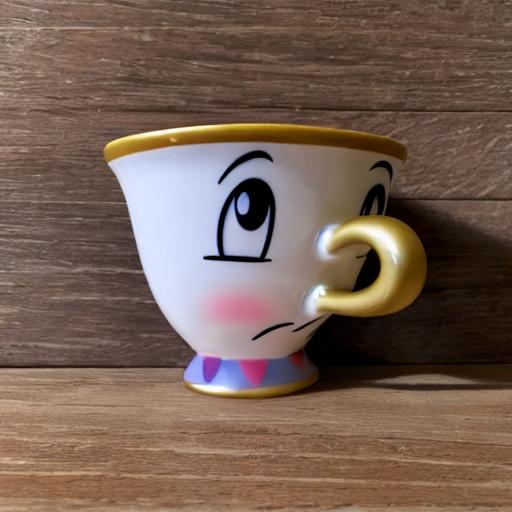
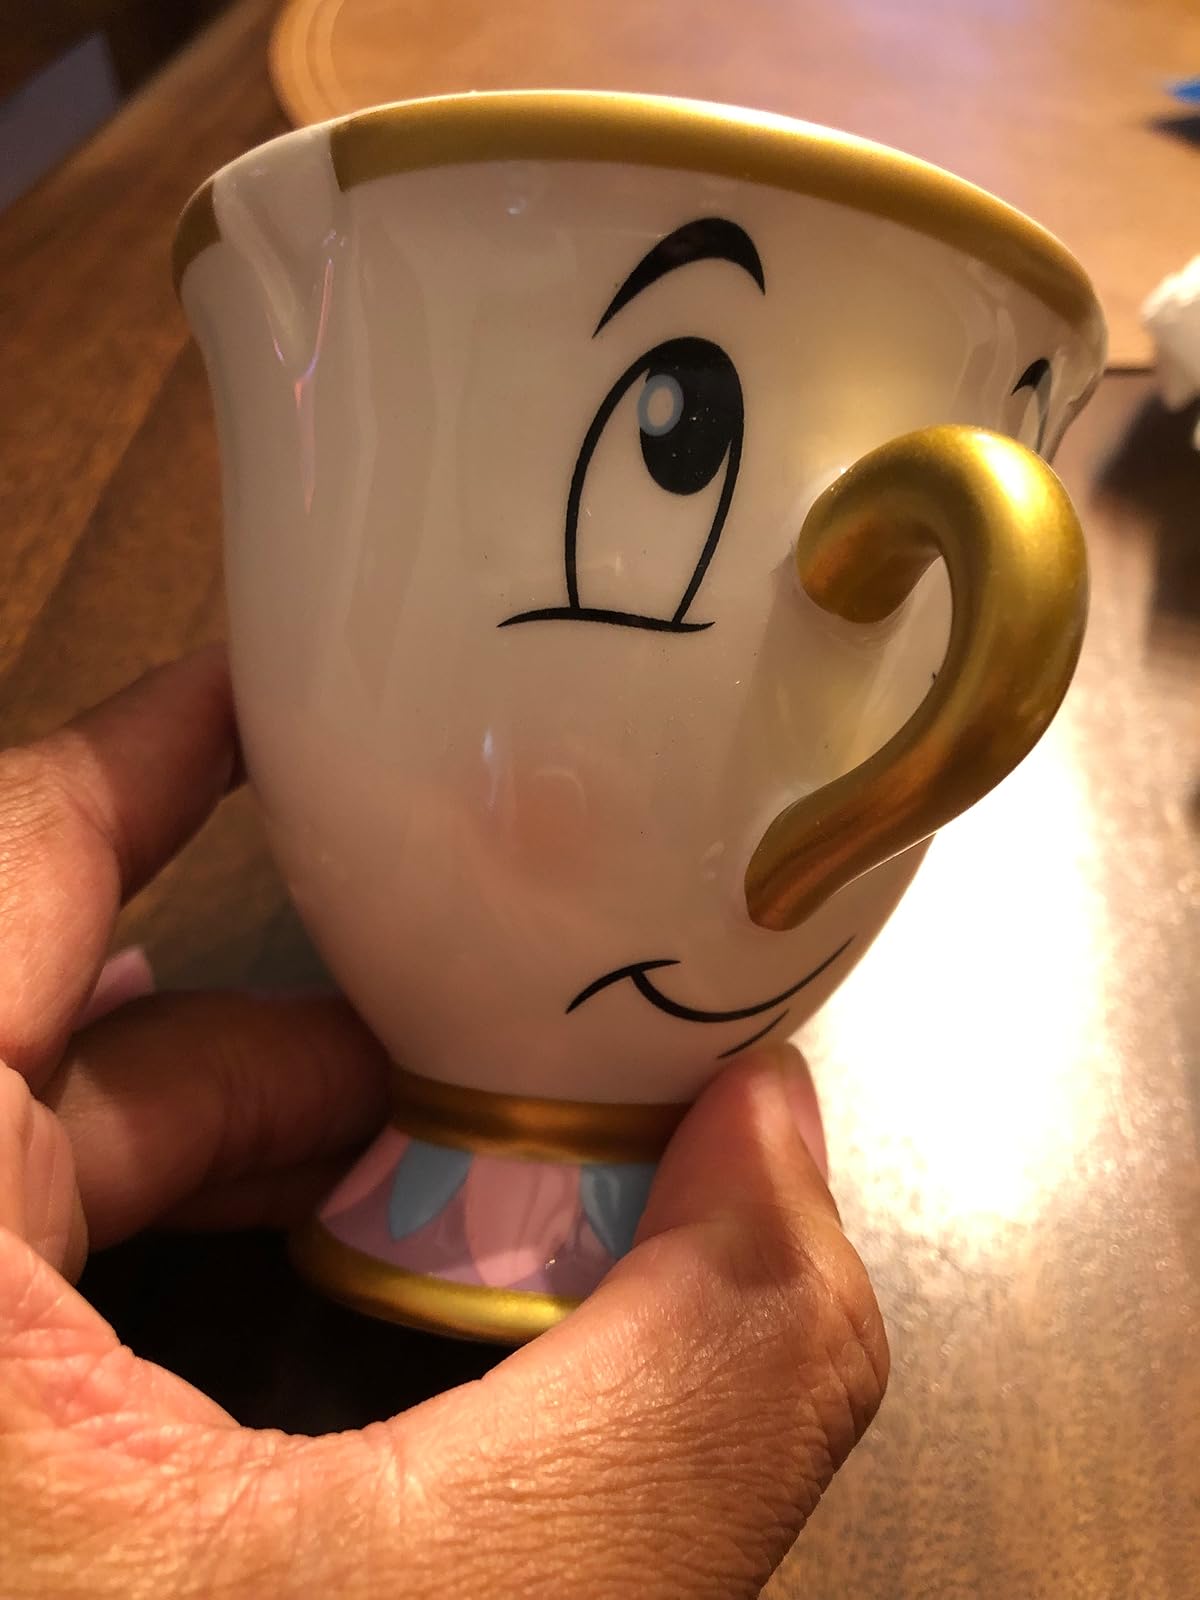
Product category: items_mug
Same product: no